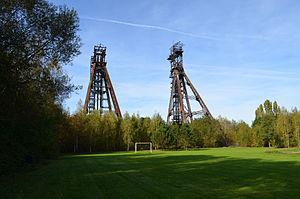
Couillet (Charleroi-Belgique) - Chevalements du puits du Pêchon.
"La Société Anonyme des Charbonnages de Monceau-Fontaine à Monceau-sur-Sambre a été la plus importante de tout le bassin minier de l'arrondissement administratif de Charleroi. Portée sur les fonts baptismaux par la ""Société générale pour favoriser l'industrie nationale"", elle a illustré pendant 150 ans les ambitions industrielles de sa marraine devenue entre-temps Société générale de Belgique. Cette société fut rachetée par le groupe Brederode.